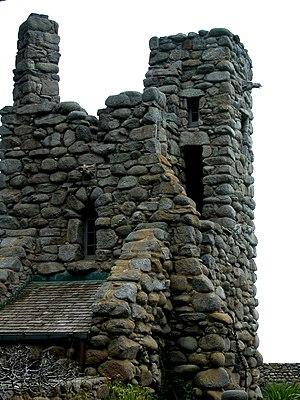
Ceci est la liste des lieux historiques inscrits sur le registre national dans le comté de Monterey en Californie.